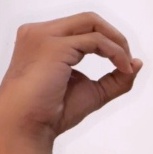
ASL sign: O